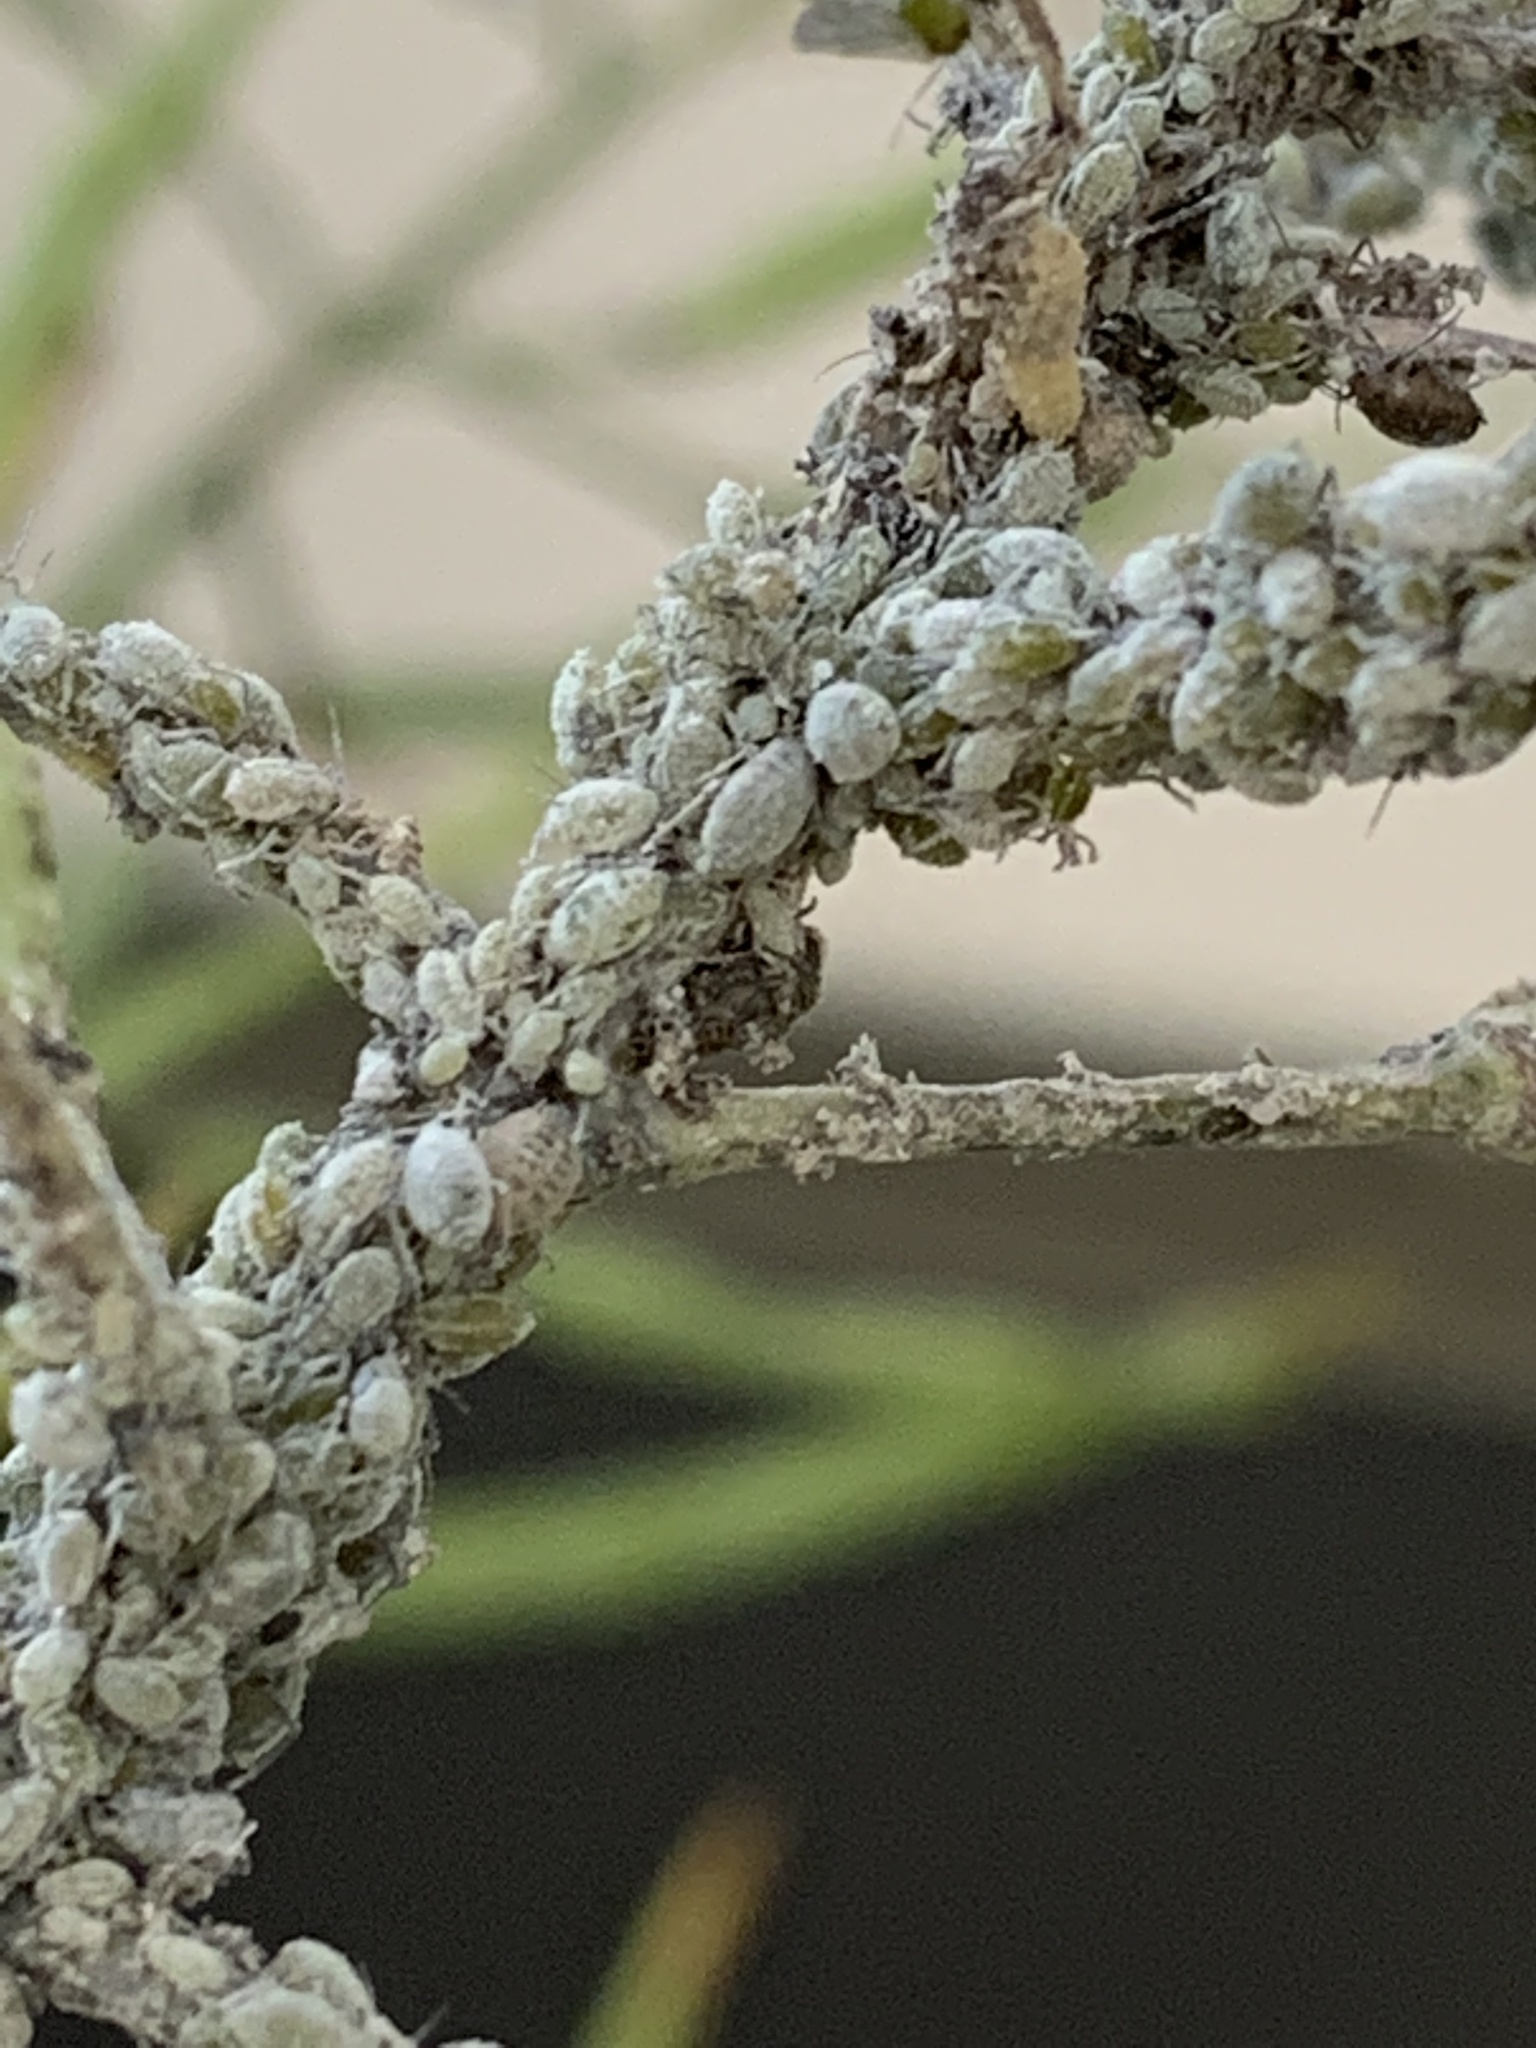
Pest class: cabbage_aphid